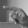
ASL letter: P